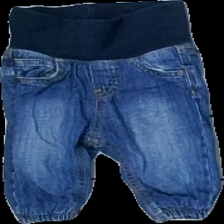
View: front
Type: Jeans
Category: Children
Brand: H&M
Colors: Blue
Material: 100% Cotton
Cut: Regular
Size: 62
Season: All
Trend: Denim
Price range: 50-100
Recommended usage: Reuse
Description: Blue jeans with elastic waistband